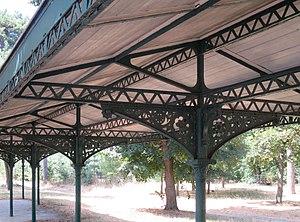
La ligne du jardin d’acclimatation est une ligne de chemin de fer à voie étroite de cinquante centimètres d'écartement, située dans le bois de Boulogne à Paris. Ouverte en 1878, elle relie aujourd'hui la porte Maillot au jardin d'acclimatation, distants de 800 mètres. Elle est la première ligne de France à voie très étroite à avoir transporté des voyageurs.